West Highland Railway

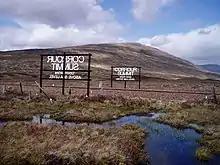
The summit at Corrour

The West Highland Railway was a railway company that constructed a railway line from Craigendoran (on the River Clyde west of Glasgow, Scotland) to Fort William and Mallaig. The line was built through remote and difficult terrain in two stages: the section from Craigendoran to Fort William opened in 1894, with a short extension to Banavie on the Caledonian Canal opening in 1895.